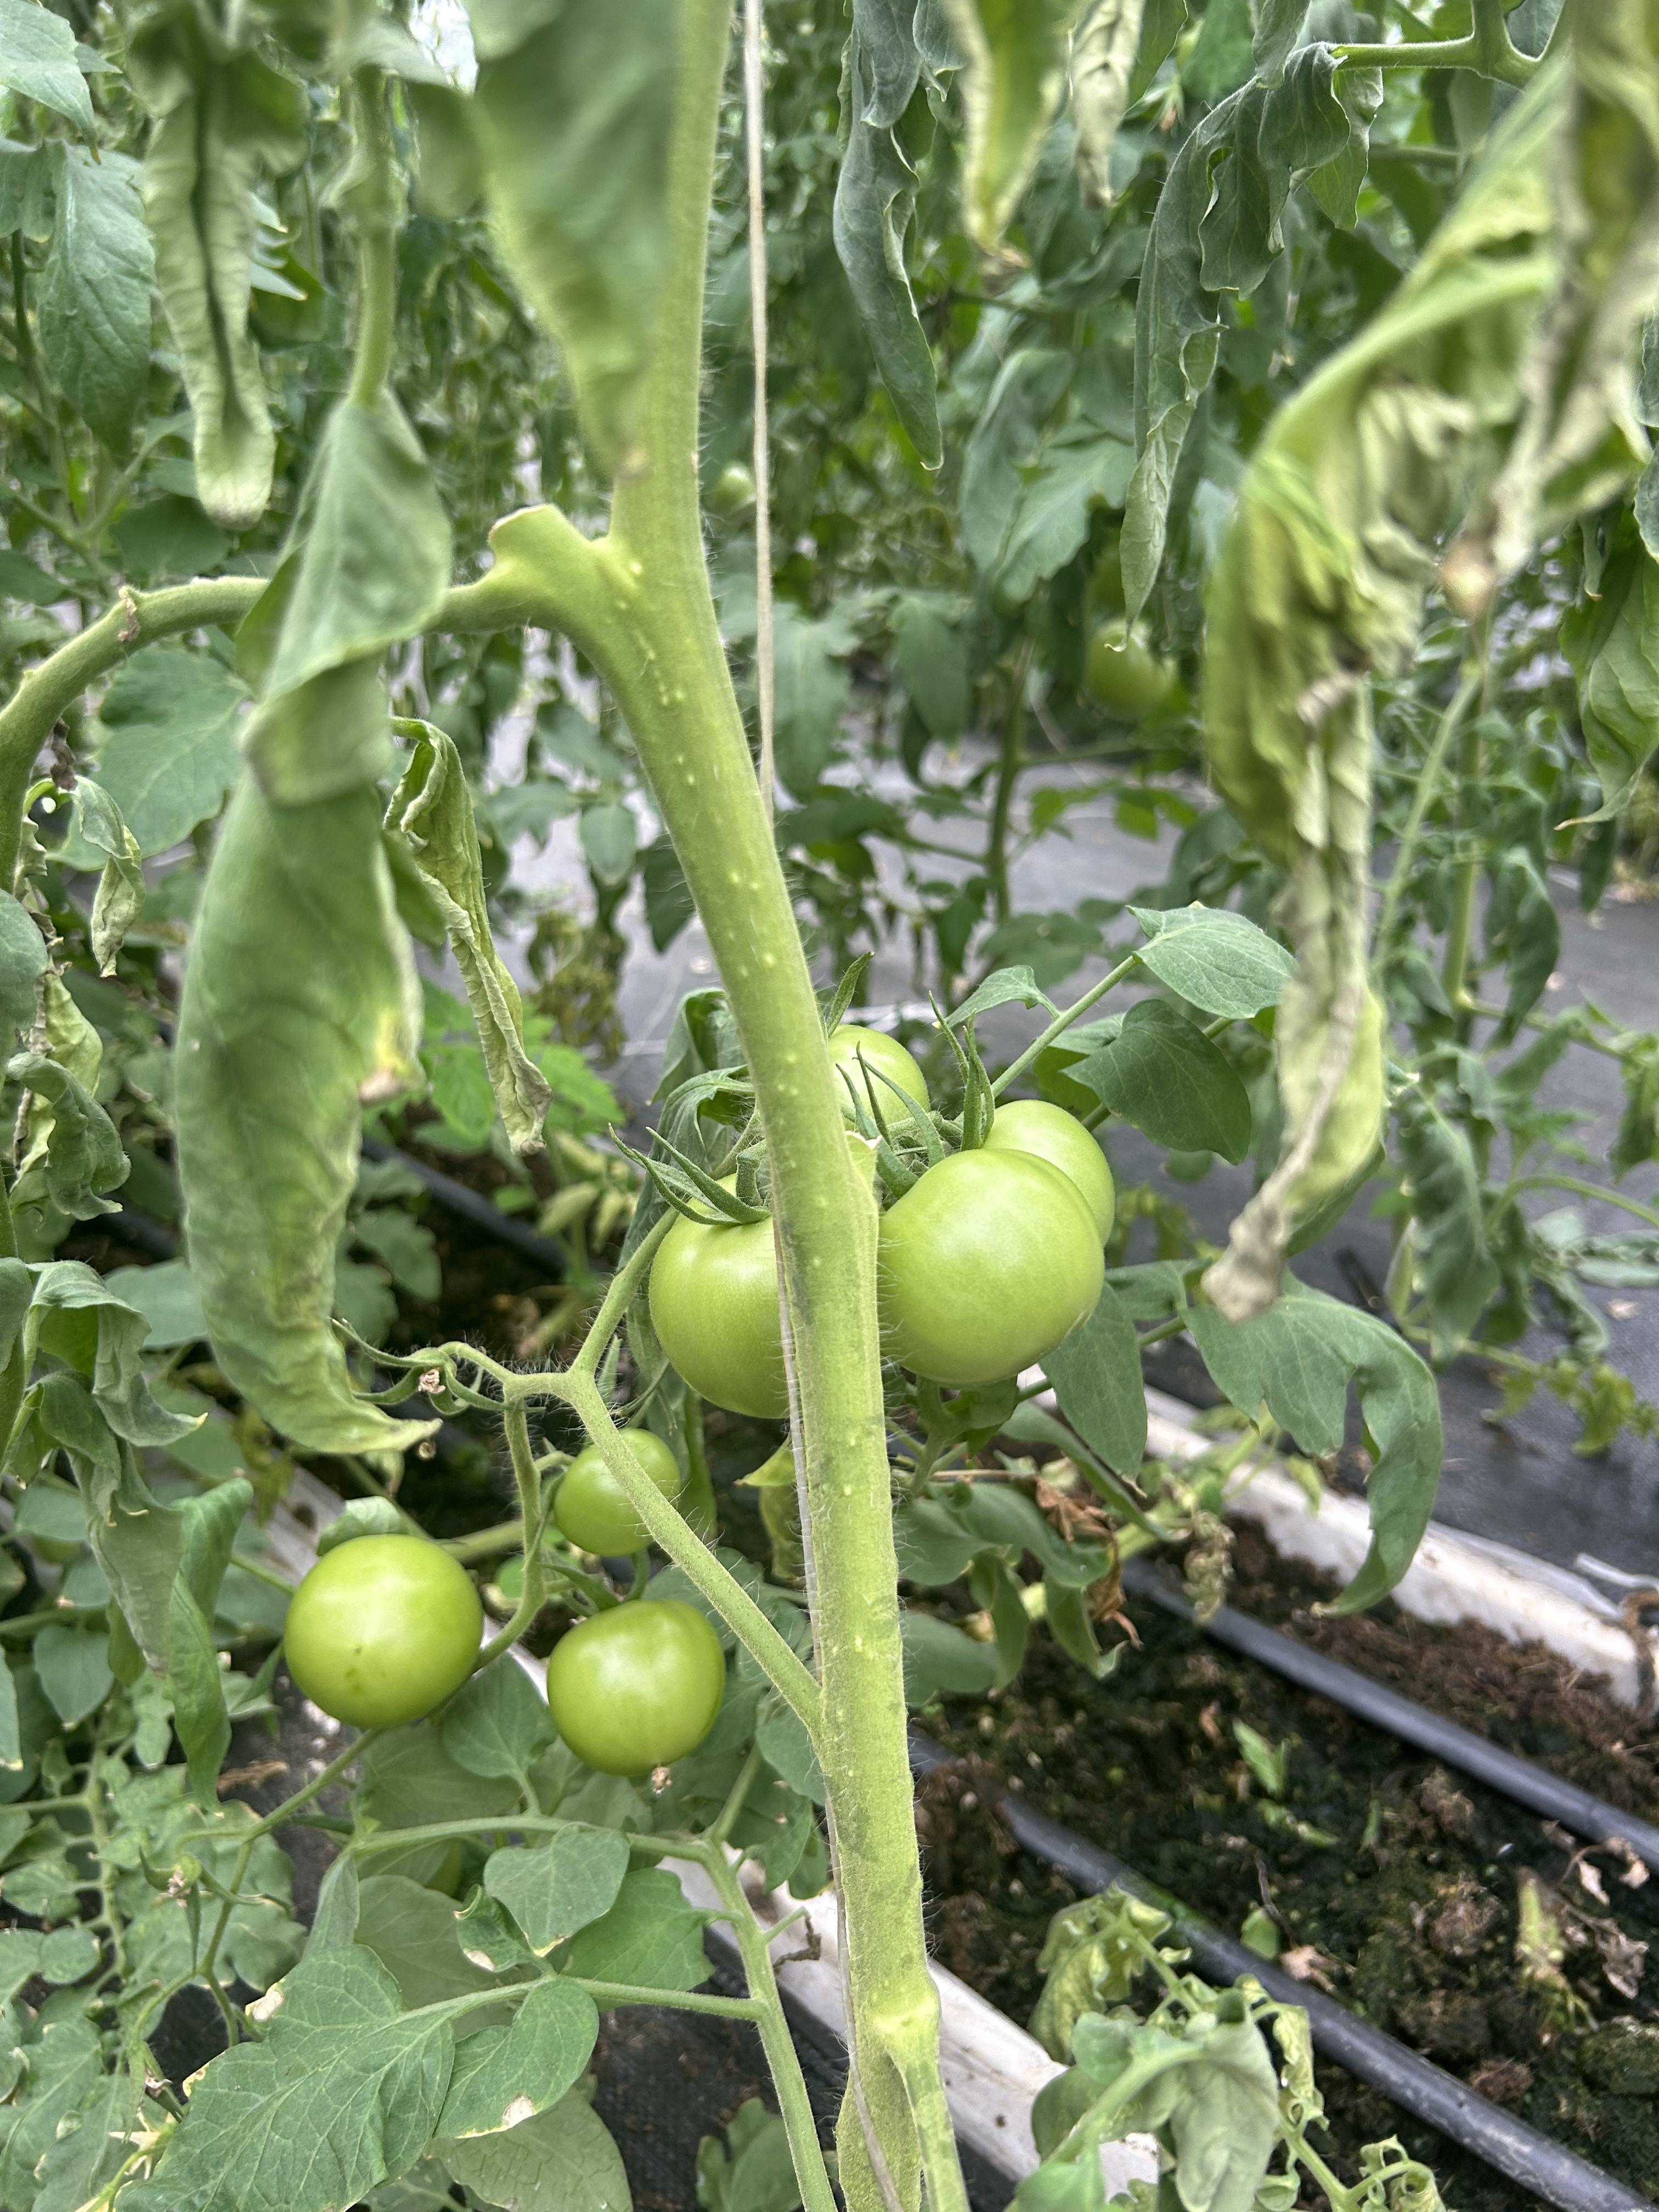
Disease: Wilt